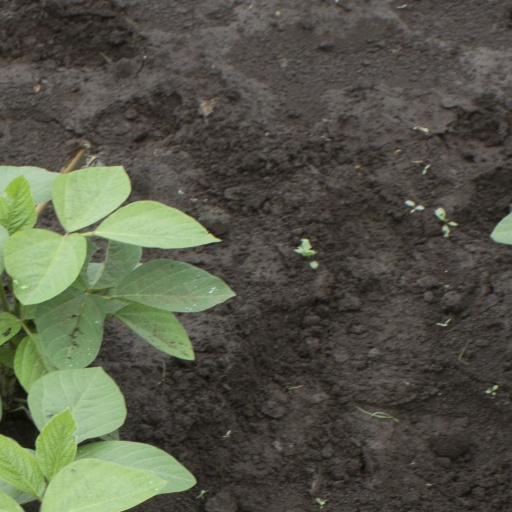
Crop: soybean